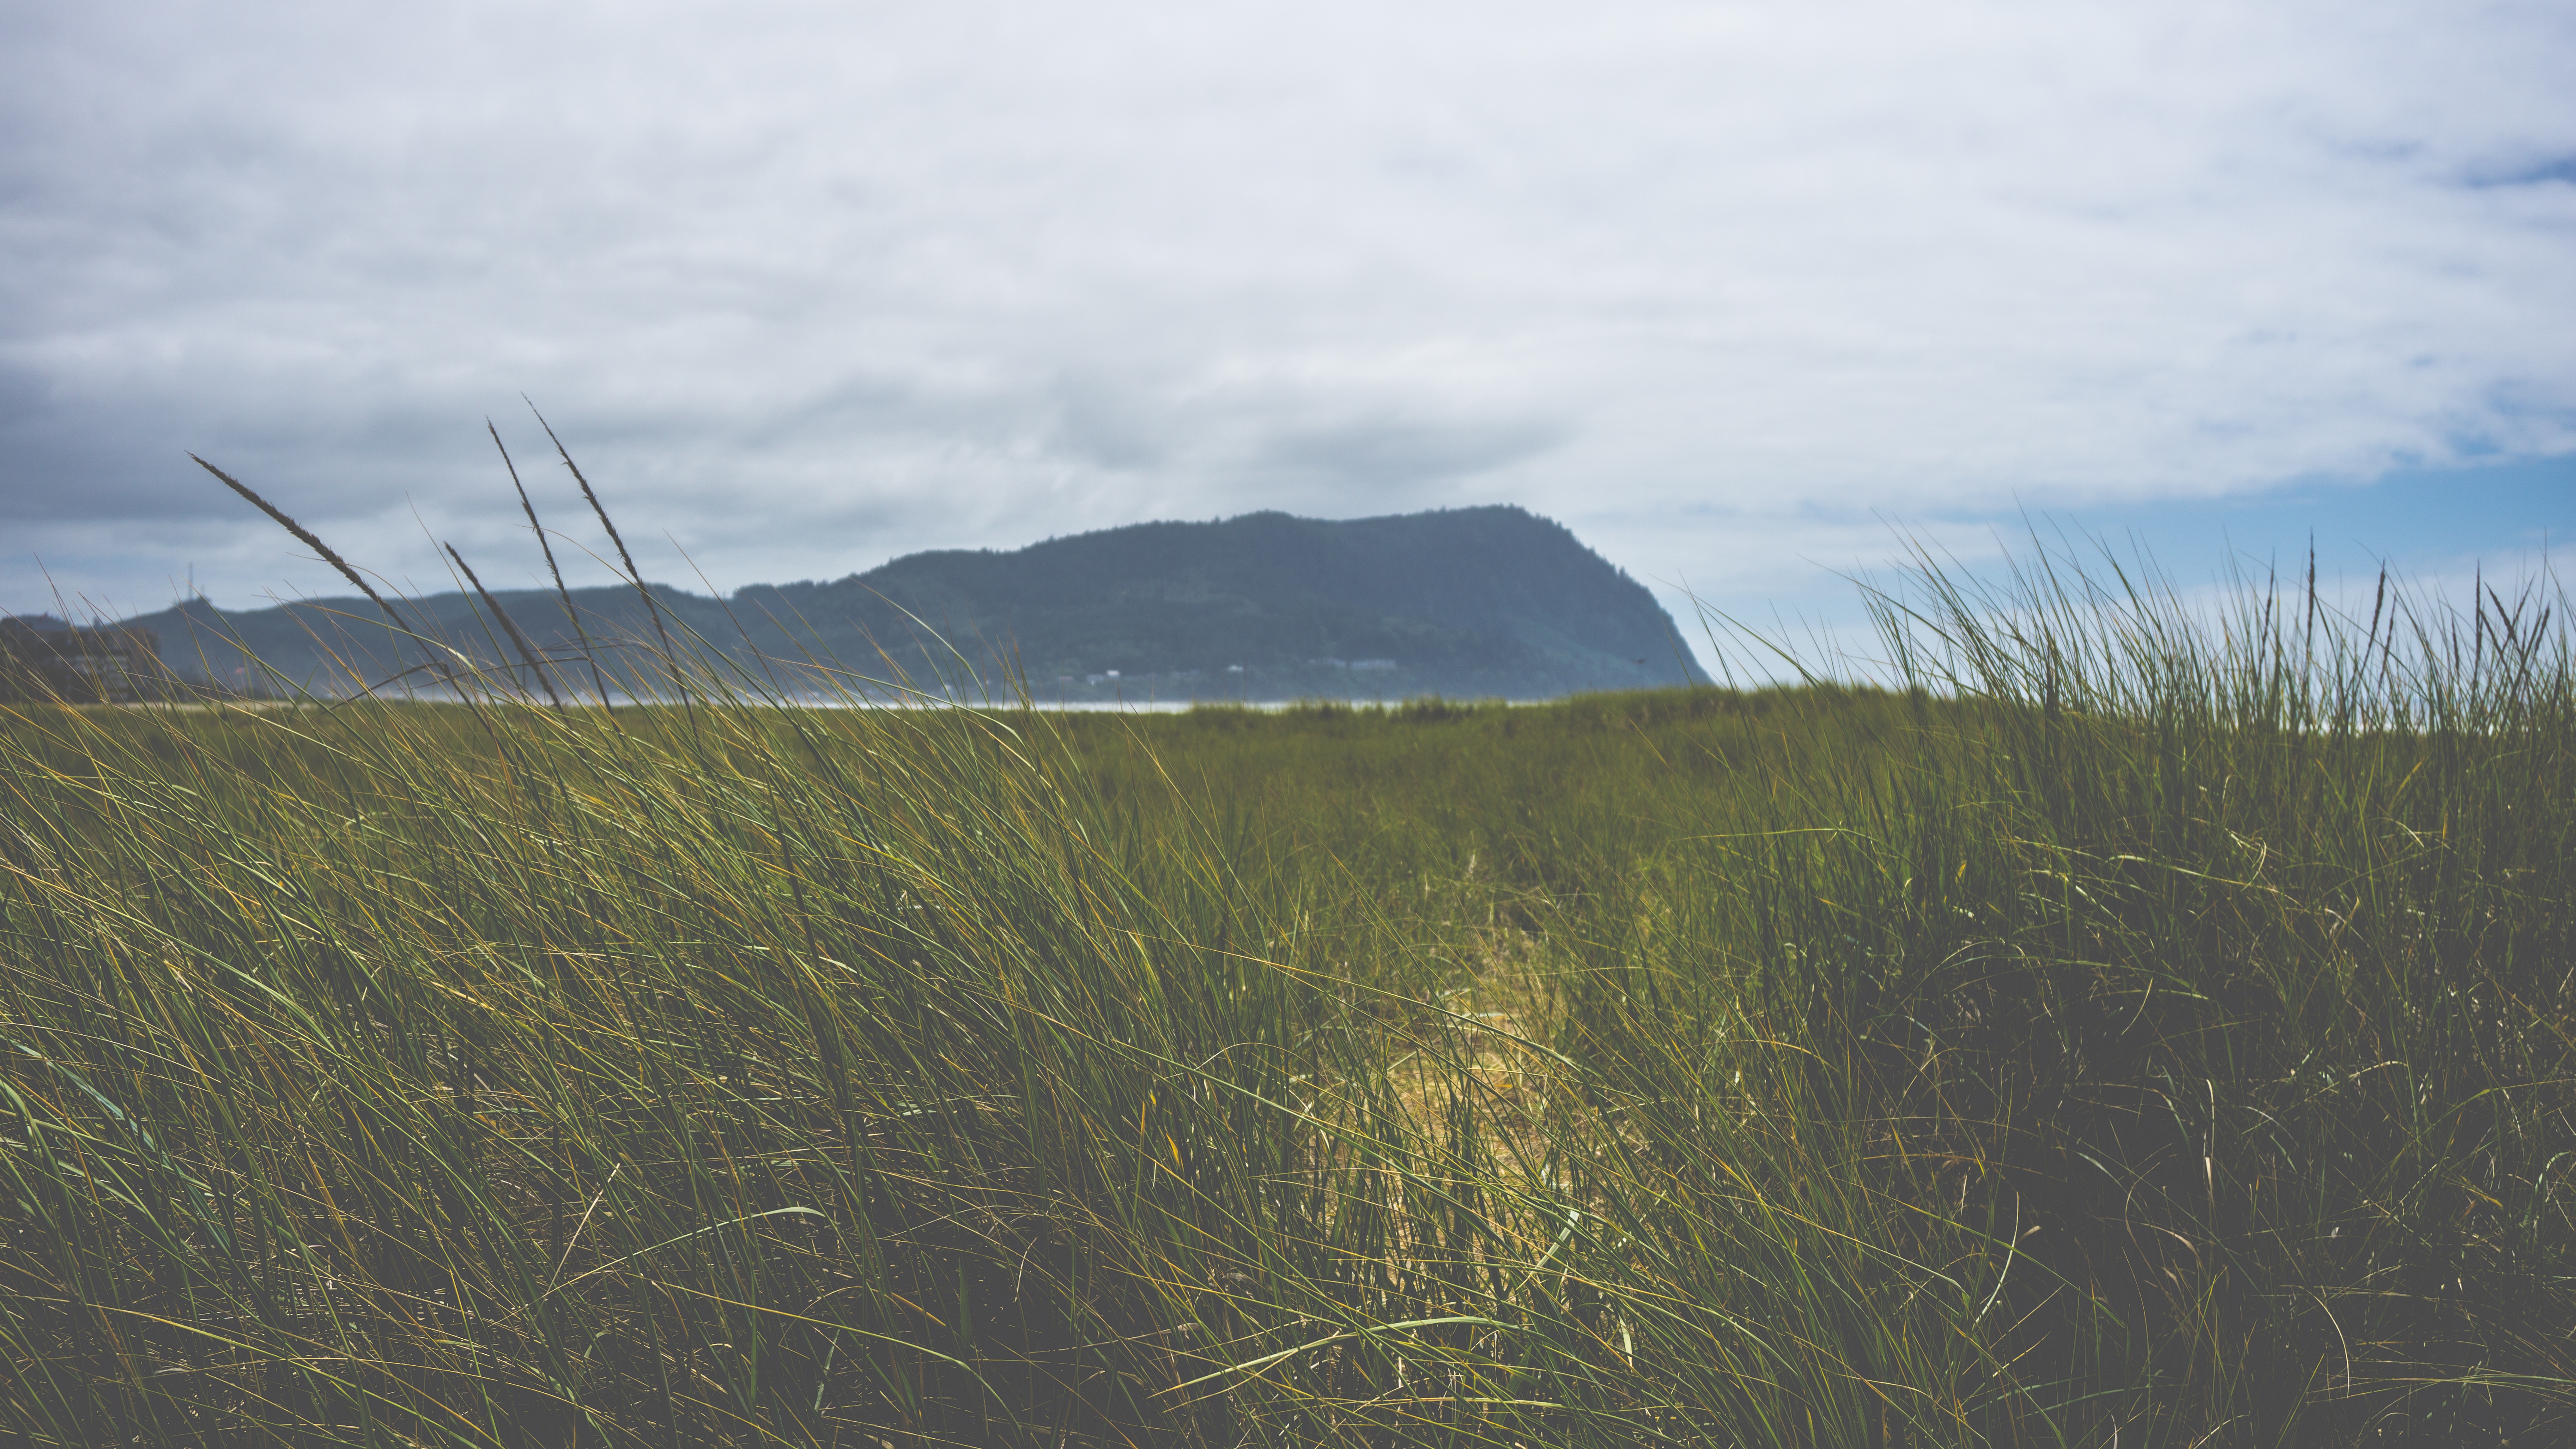
landscape, sea, coast, tree, nature, grass, horizon, marsh, mountain, cloud, sky, field, meadow, prairie, morning, hill, wind, agriculture, plain, grassland, wetland, habitat, ecosystem, rural area, natural environment, geographical feature, atmospheric phenomenon, grass family, mountainous landforms